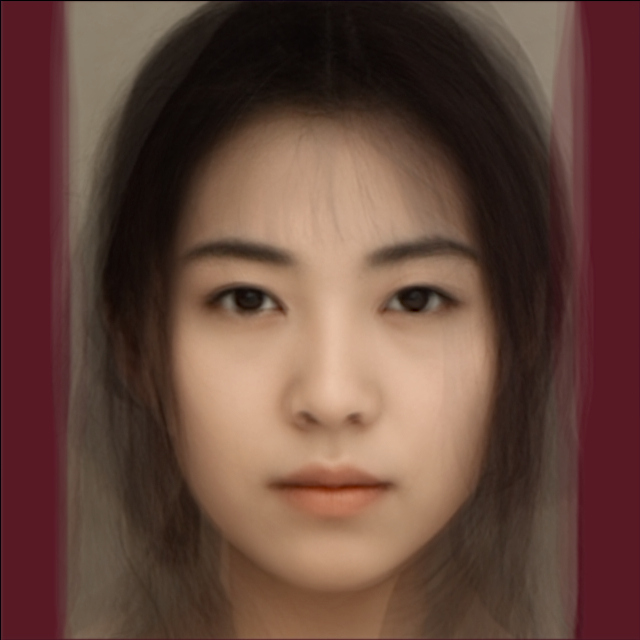
Label: Colored